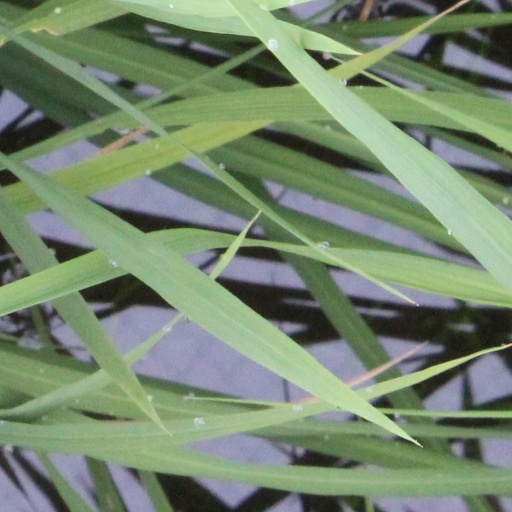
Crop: rice